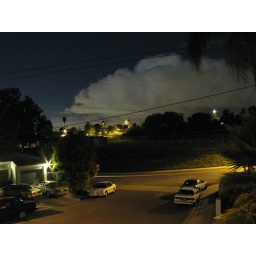
only cloud in the sky